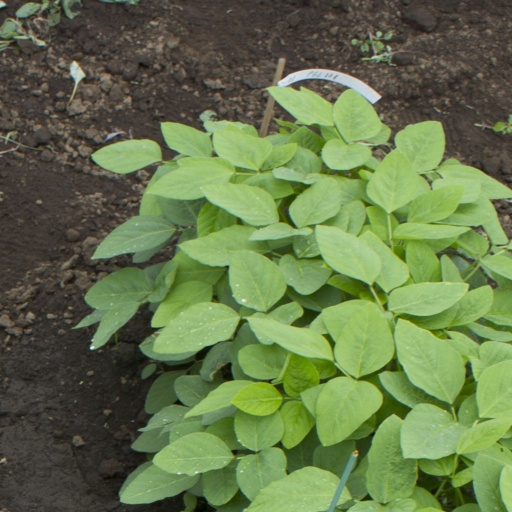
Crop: soybean